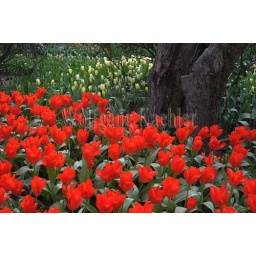
Usa, washington state, skagit valley, roozengaarde display garden, red tulips in front of old tree